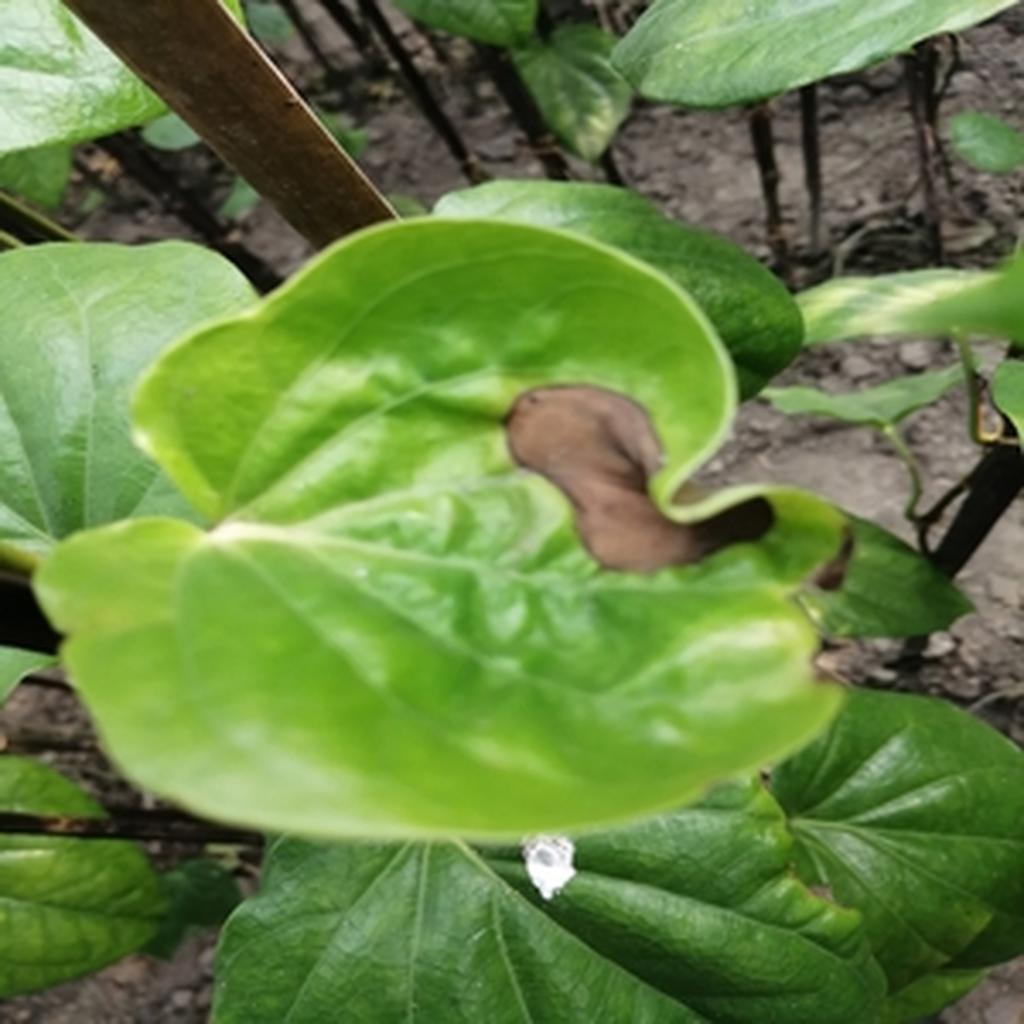
Label: Leaf_Rot